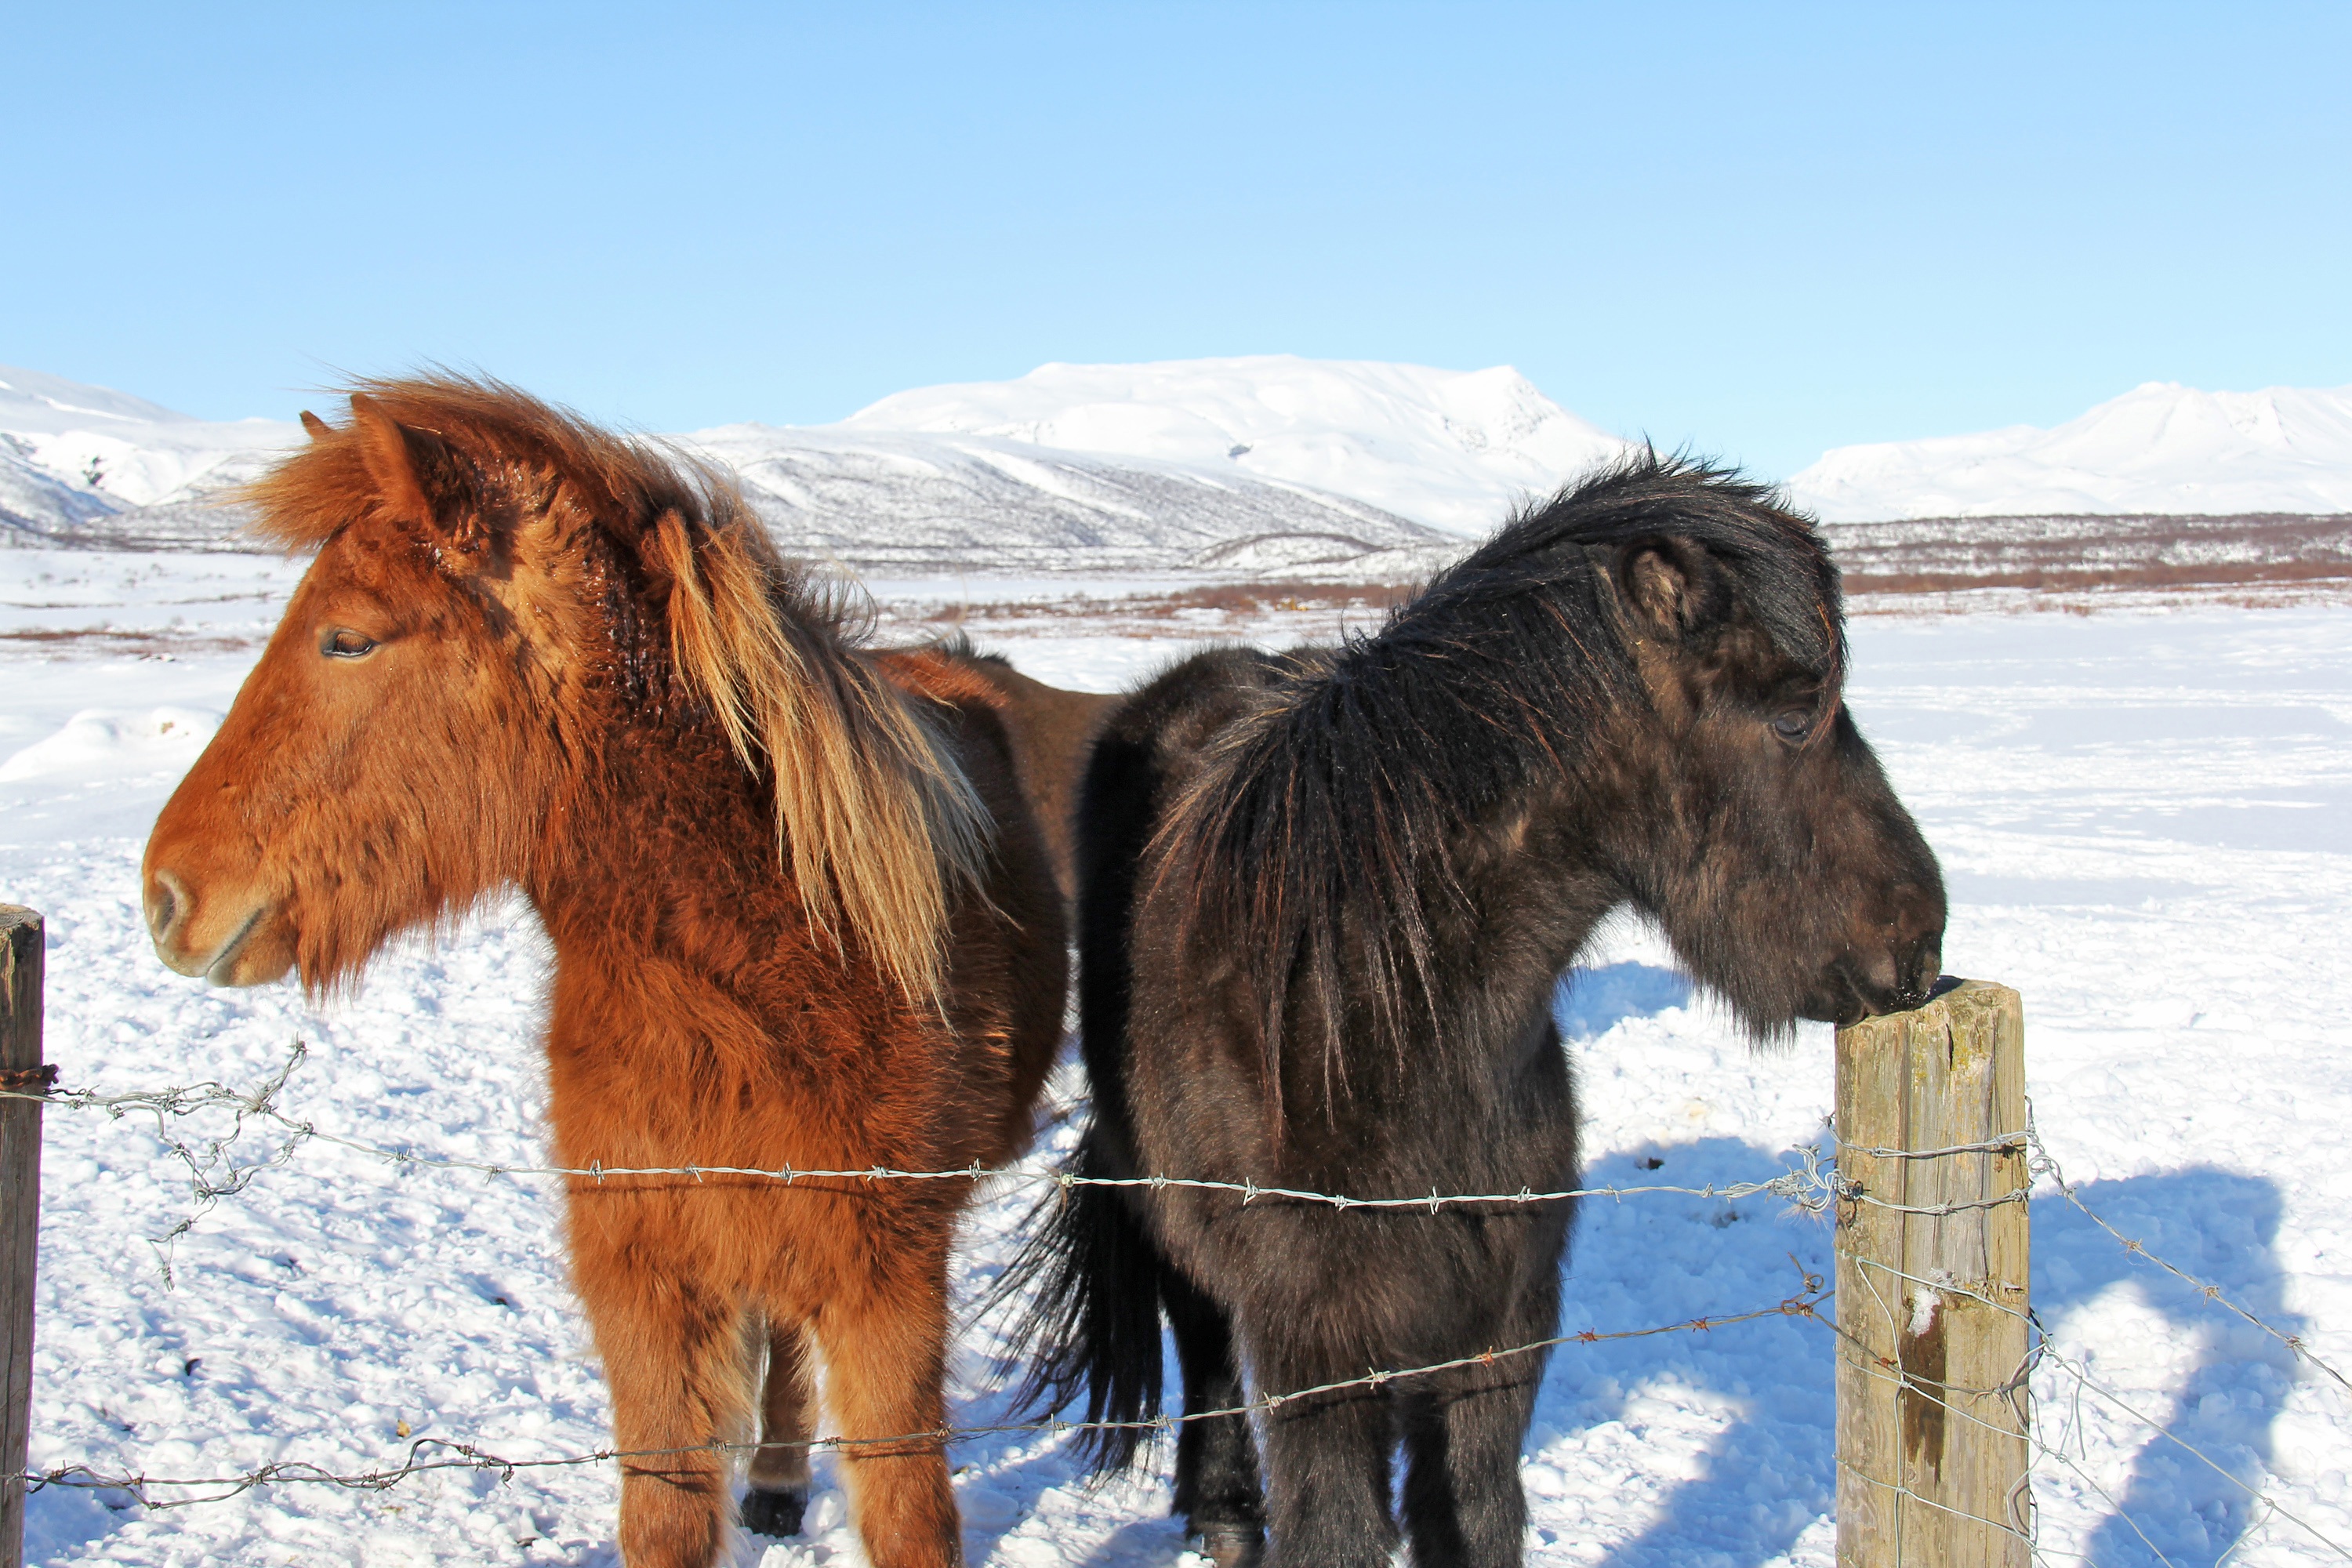
cold, winter, white, cute, travel, europe, herd, pasture, horse, mammal, stallion, mane, iceland, horses, vertebrate, mare, beautiful, icelandic, odd, unique, scandinavia, reykjavik, pack animal, horse like mammal, mustang horse